Llangynidr Bridge

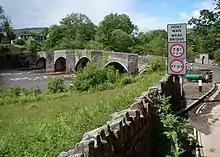
Llangynidr Bridge with weight restrictions

Llangynidr Bridge, also known as "Coed-yr-Ynys Bridge", is an early 18th-century bridge that crosses the River Usk to the north of Llangynidr, Powys, Wales. It carries the B4560 road towards Bwlch.